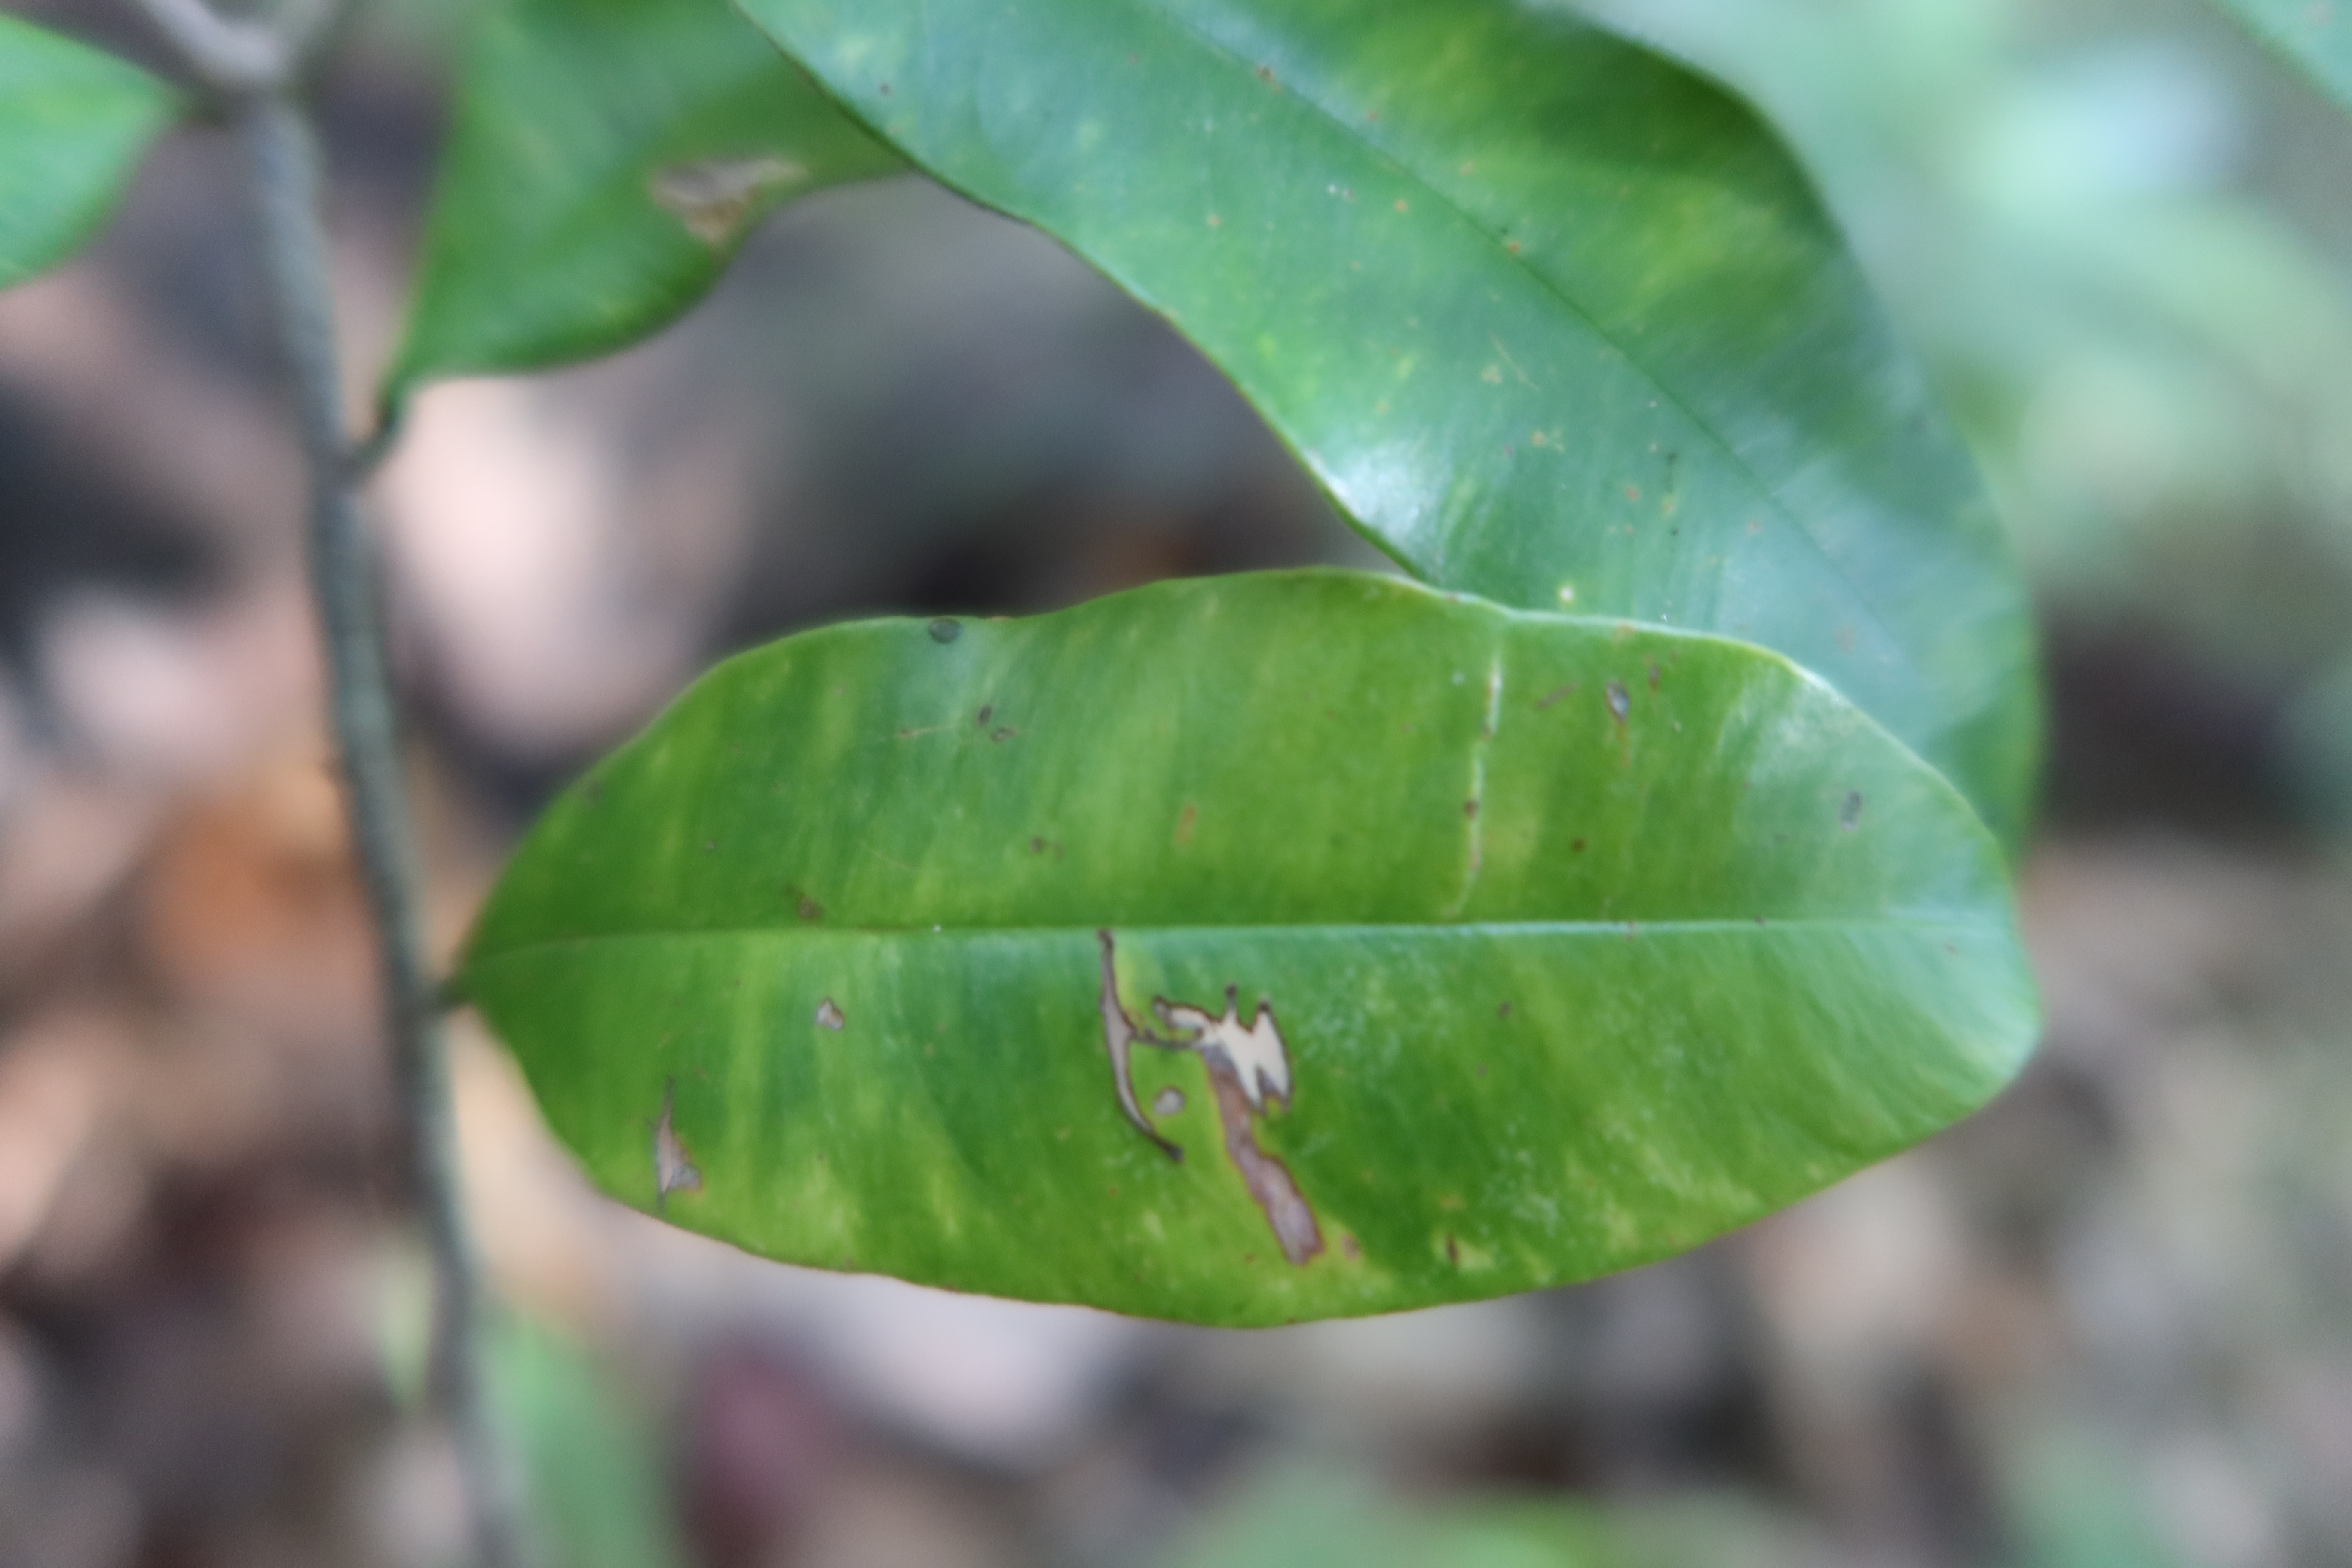
Label: Downy mildew